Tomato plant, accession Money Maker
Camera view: bottom (45 deg); turntable rotation: 300 degrees
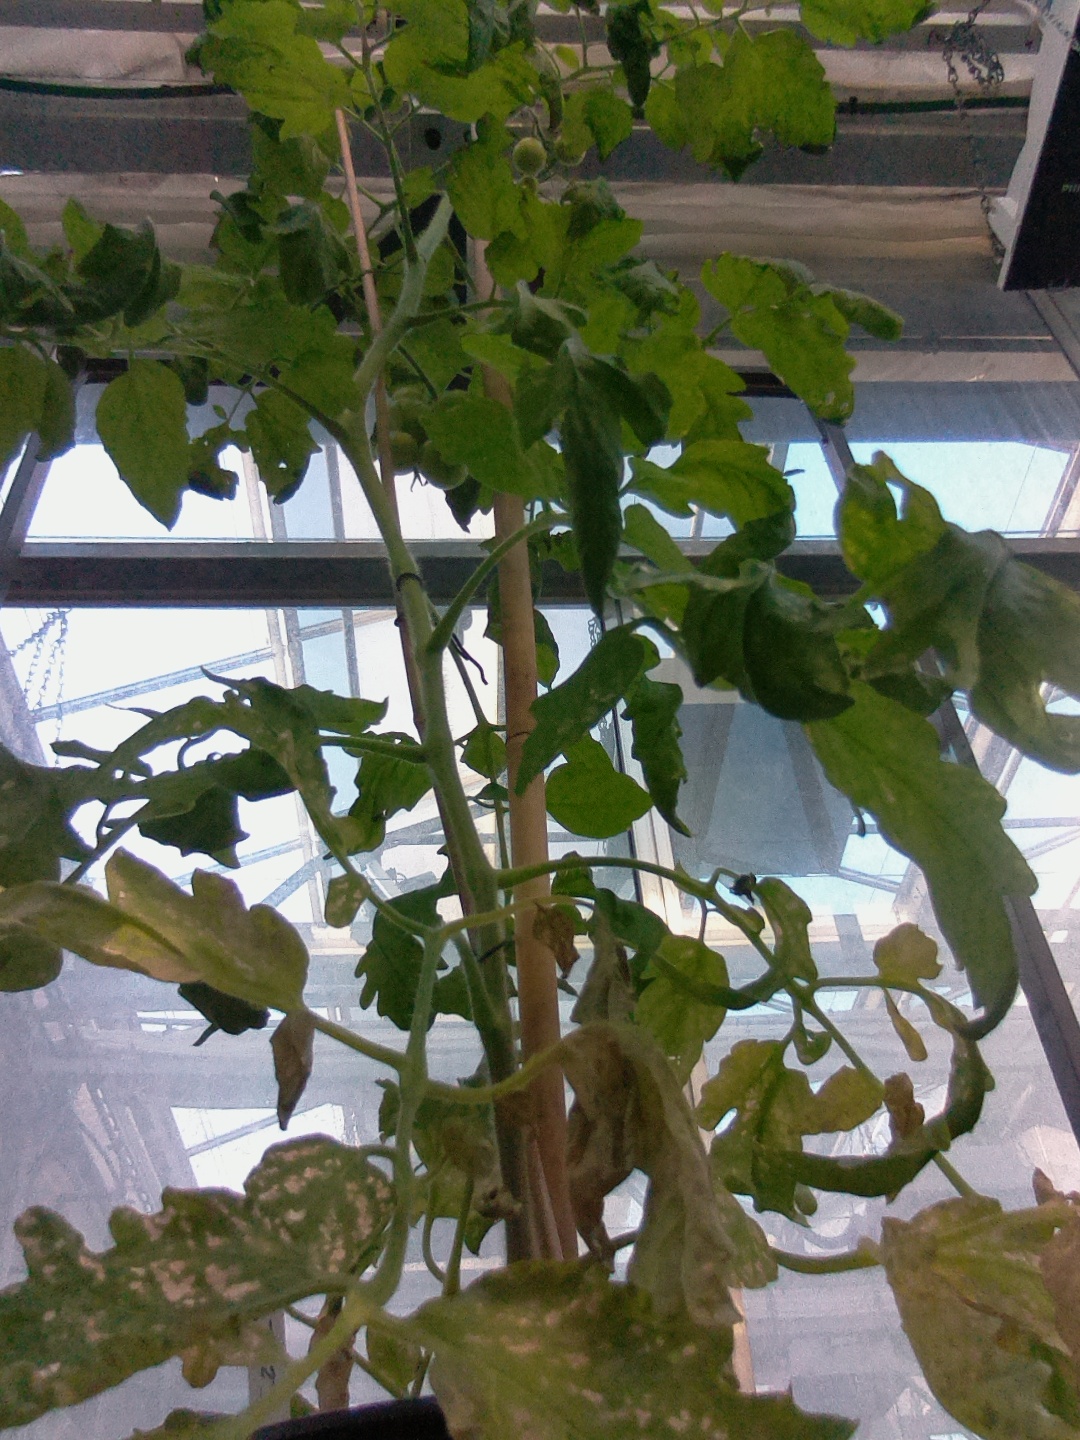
BBCH growth stage 72: 20%-30% of final fruit size